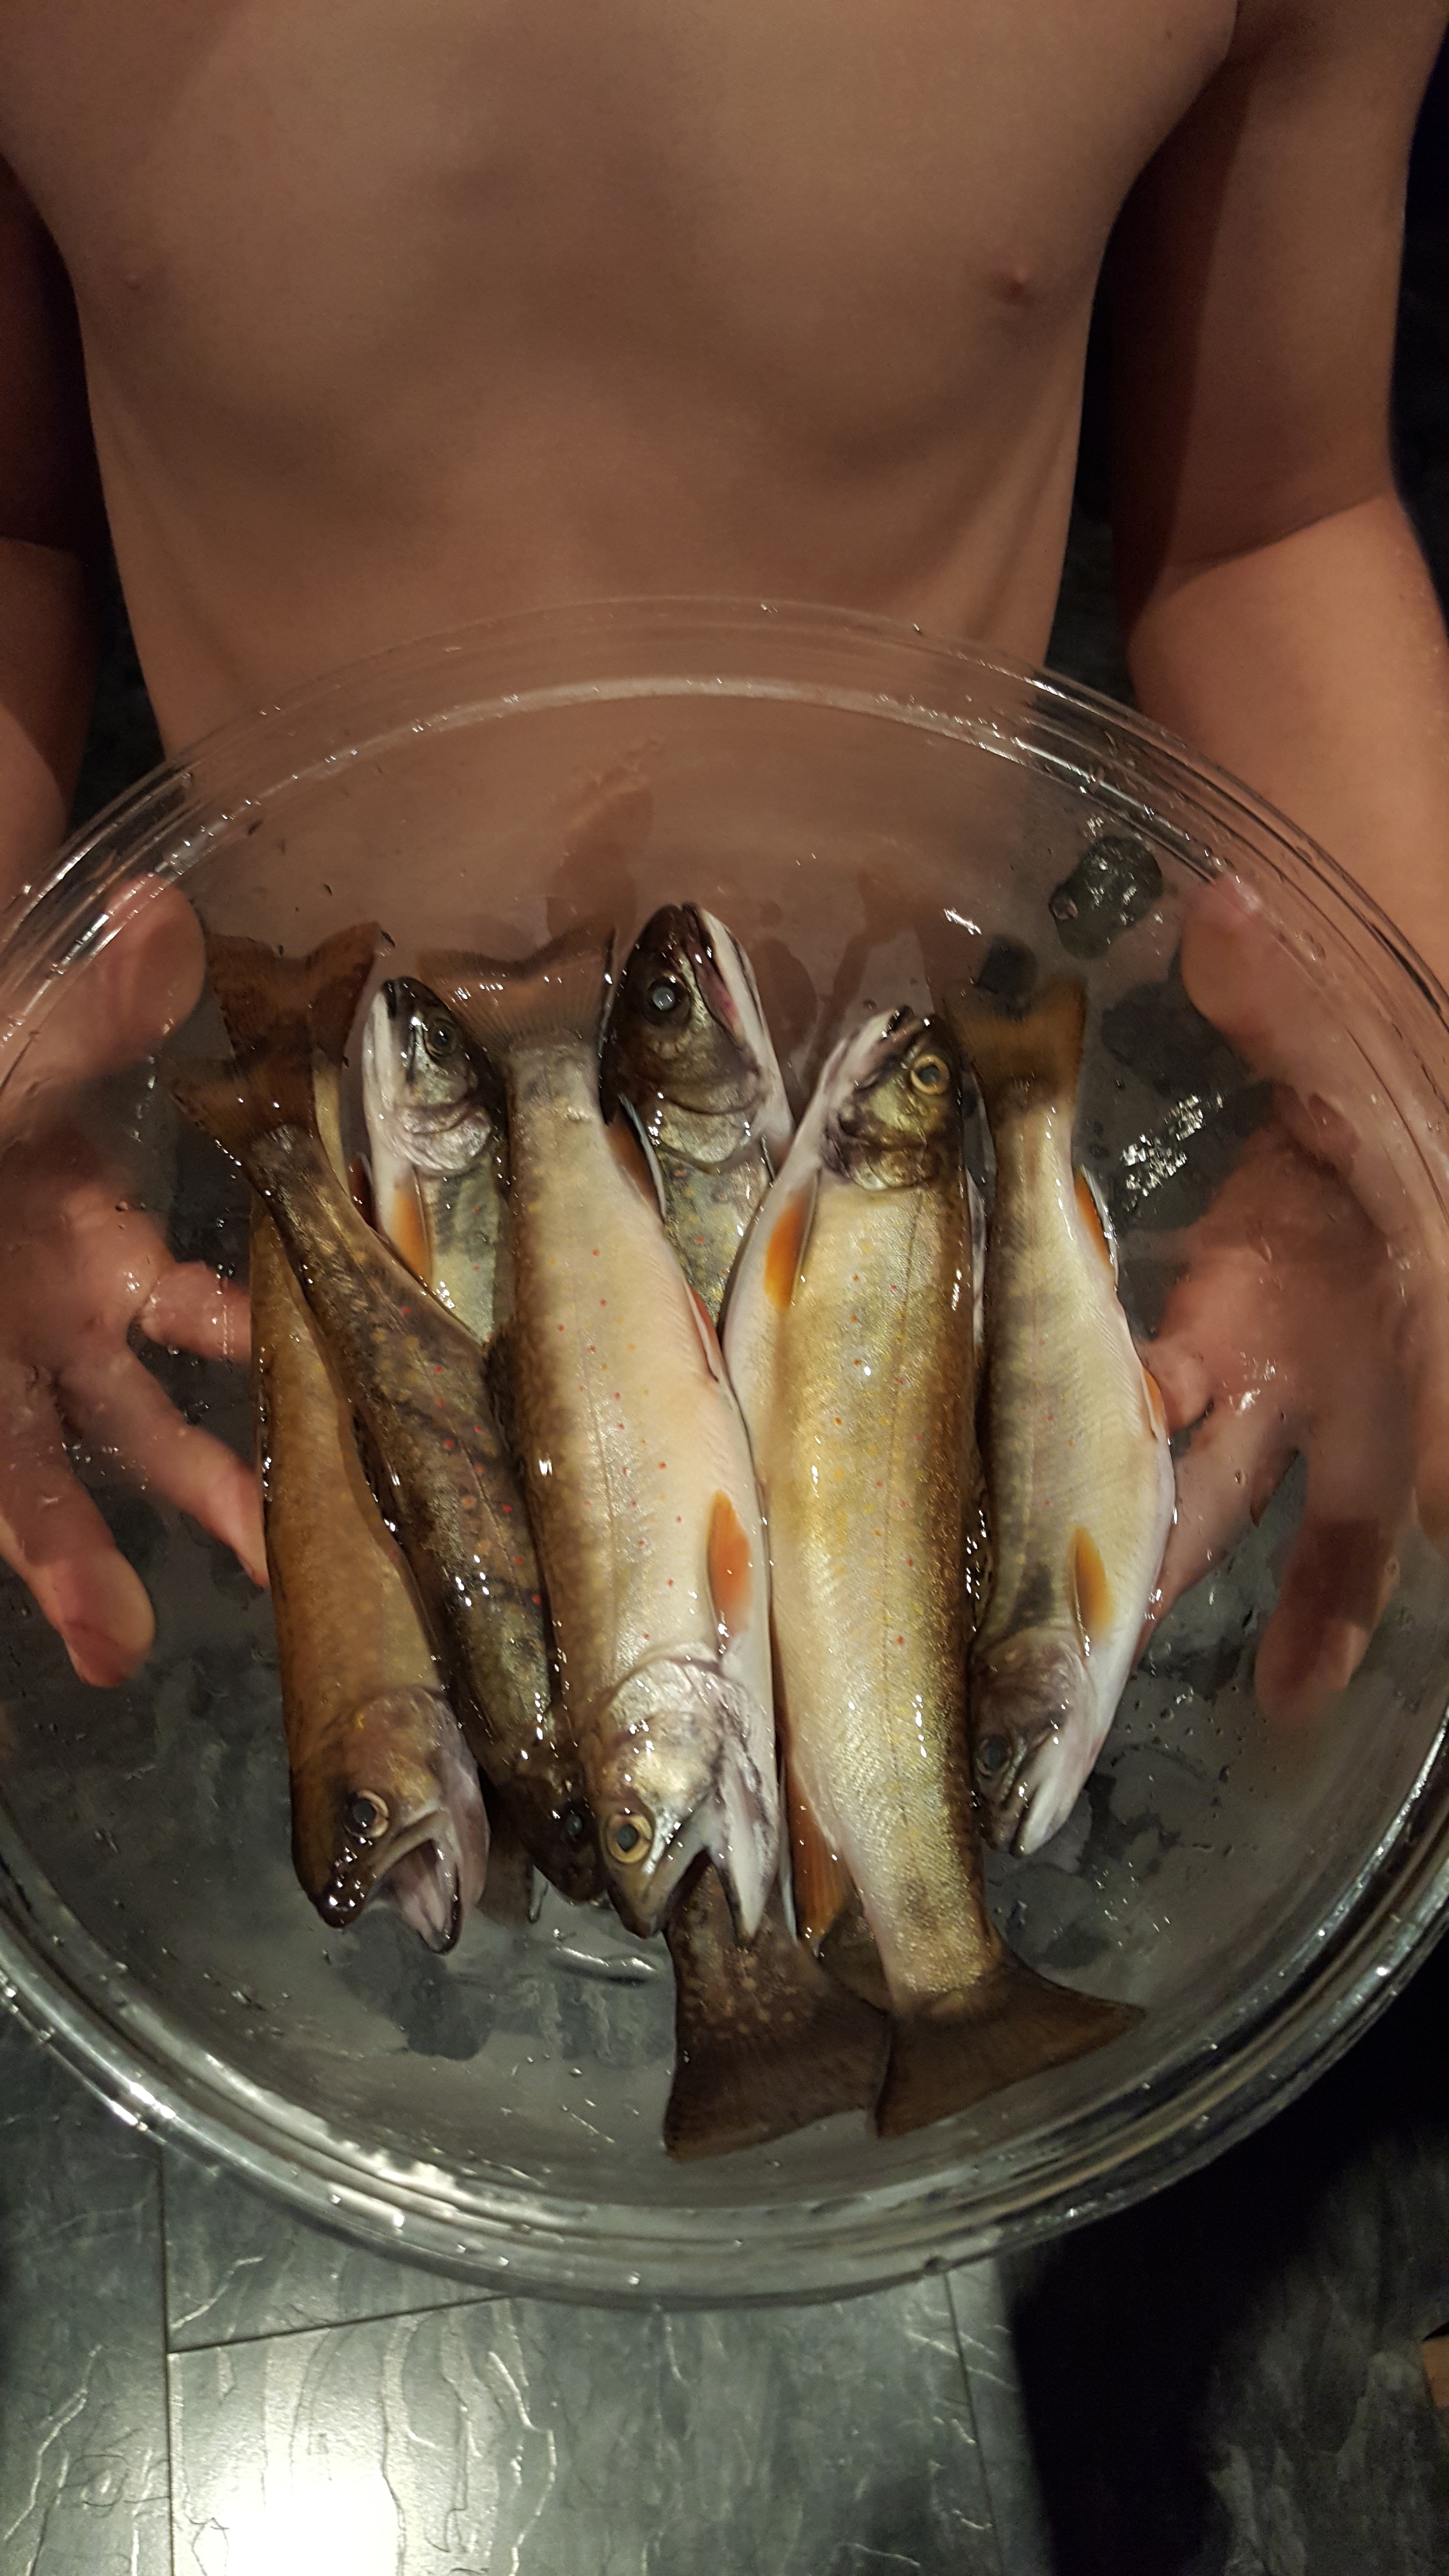
outdoor, river, summer, food, fishing, seafood, fish, catch, trout, freshwater